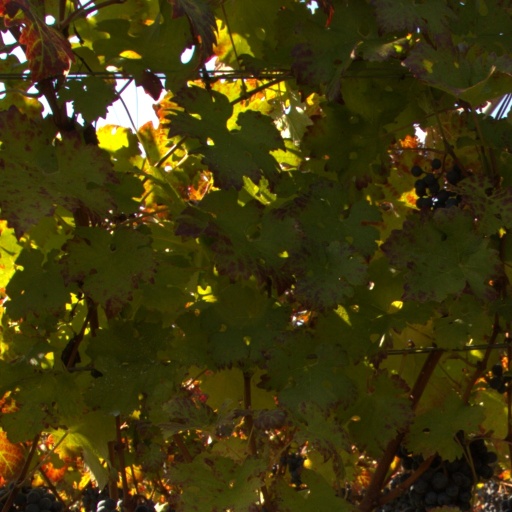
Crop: grape